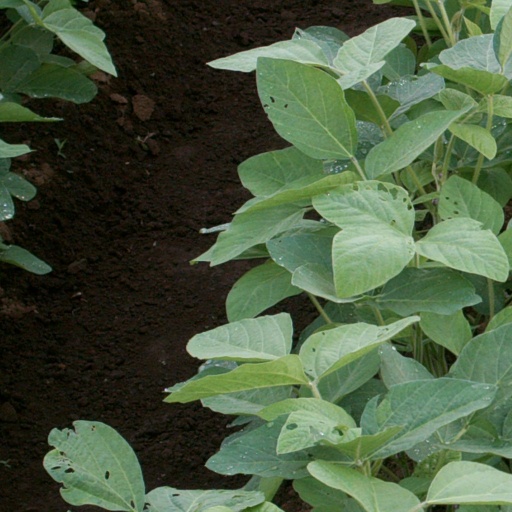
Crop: soybean